Our Nixon

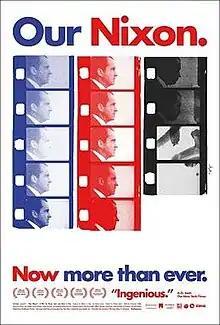
Theatrical release poster.

Our Nixon is an all-archival documentary providing a view of the Nixon presidency through the use of Super-8 format home movies filmed by top Nixon aides H.R. Haldeman, Dwight Chapin and John Ehrlichman, combined with other historical material such as interviews, oral histories and news clips. It was directed by Penny Lane.